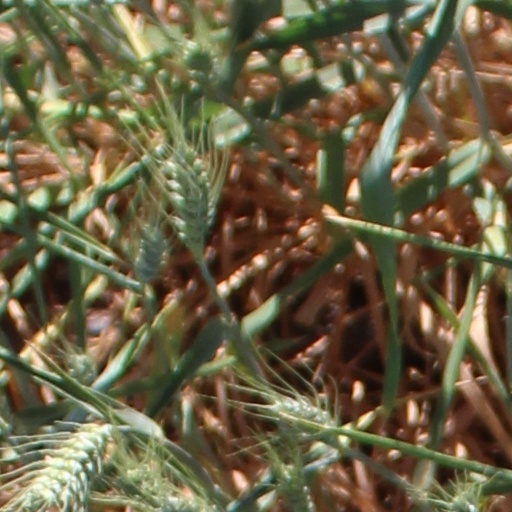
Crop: wheat